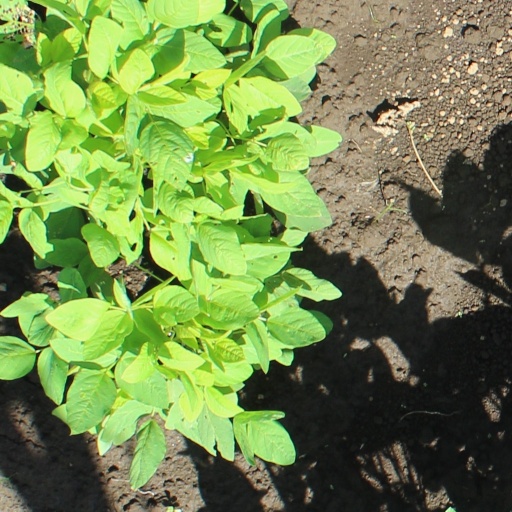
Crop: soybean